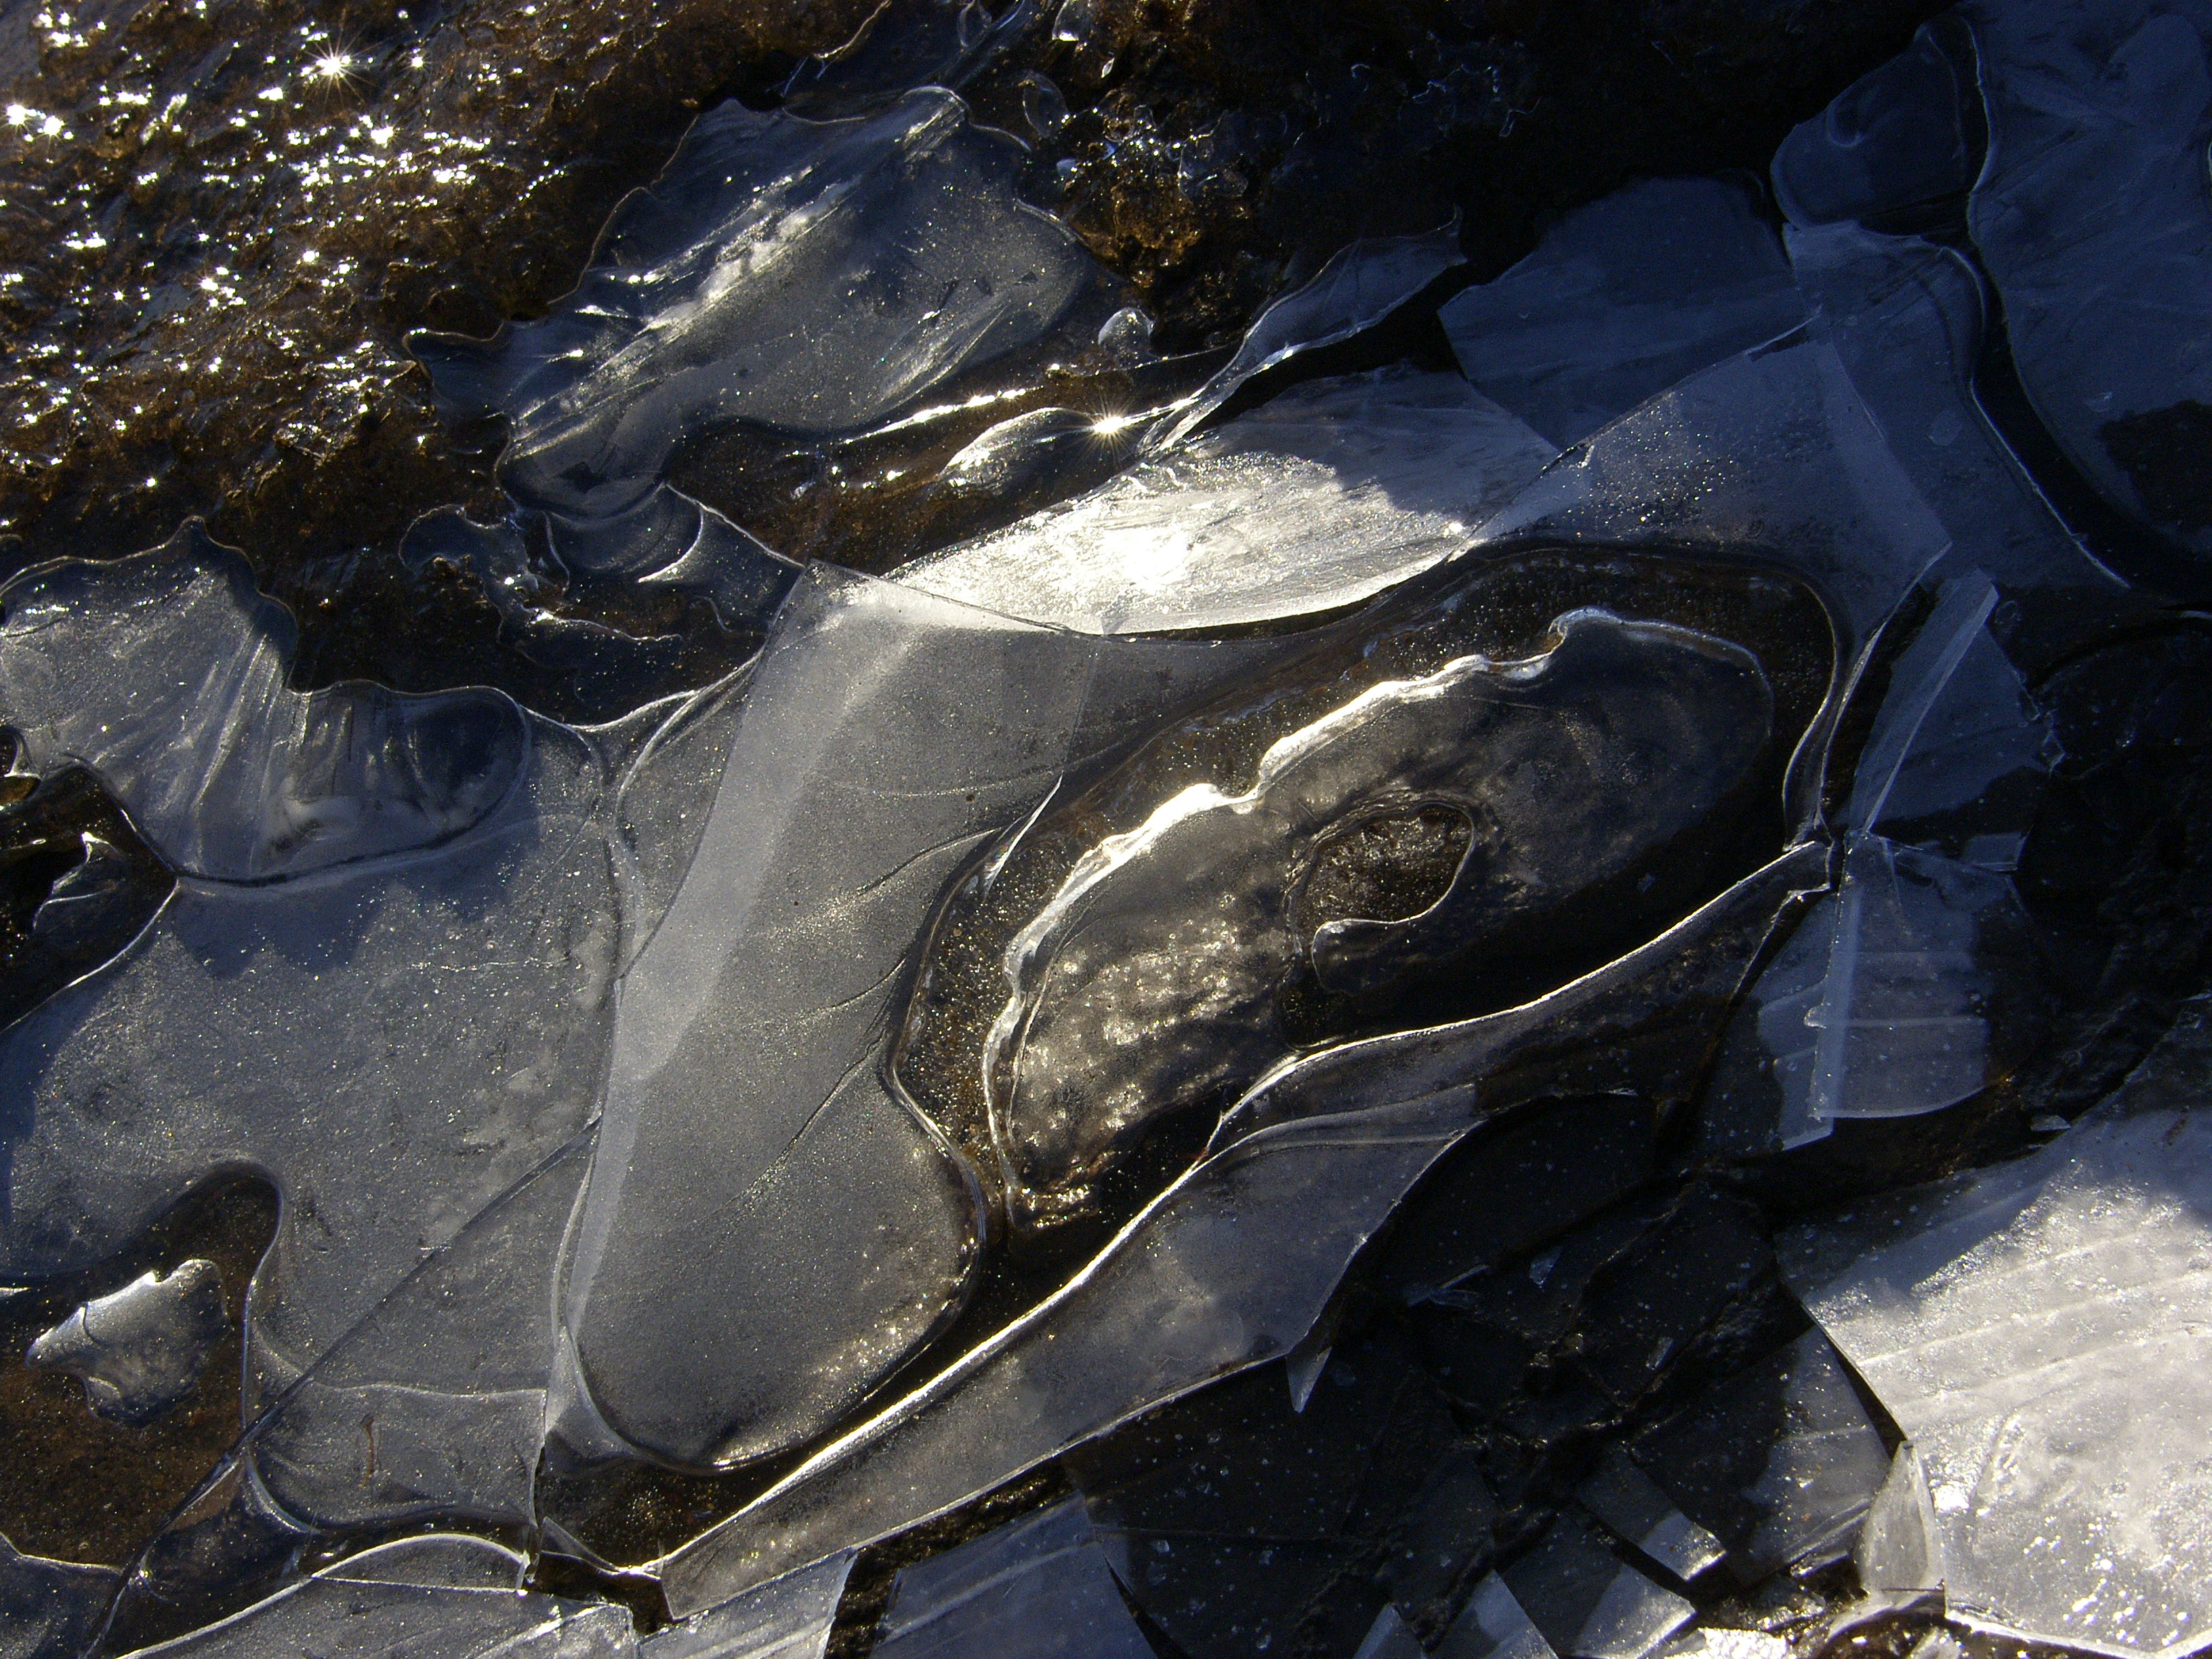
rock, ice, reflection, earth, screenshot, ggl1, naturephoto